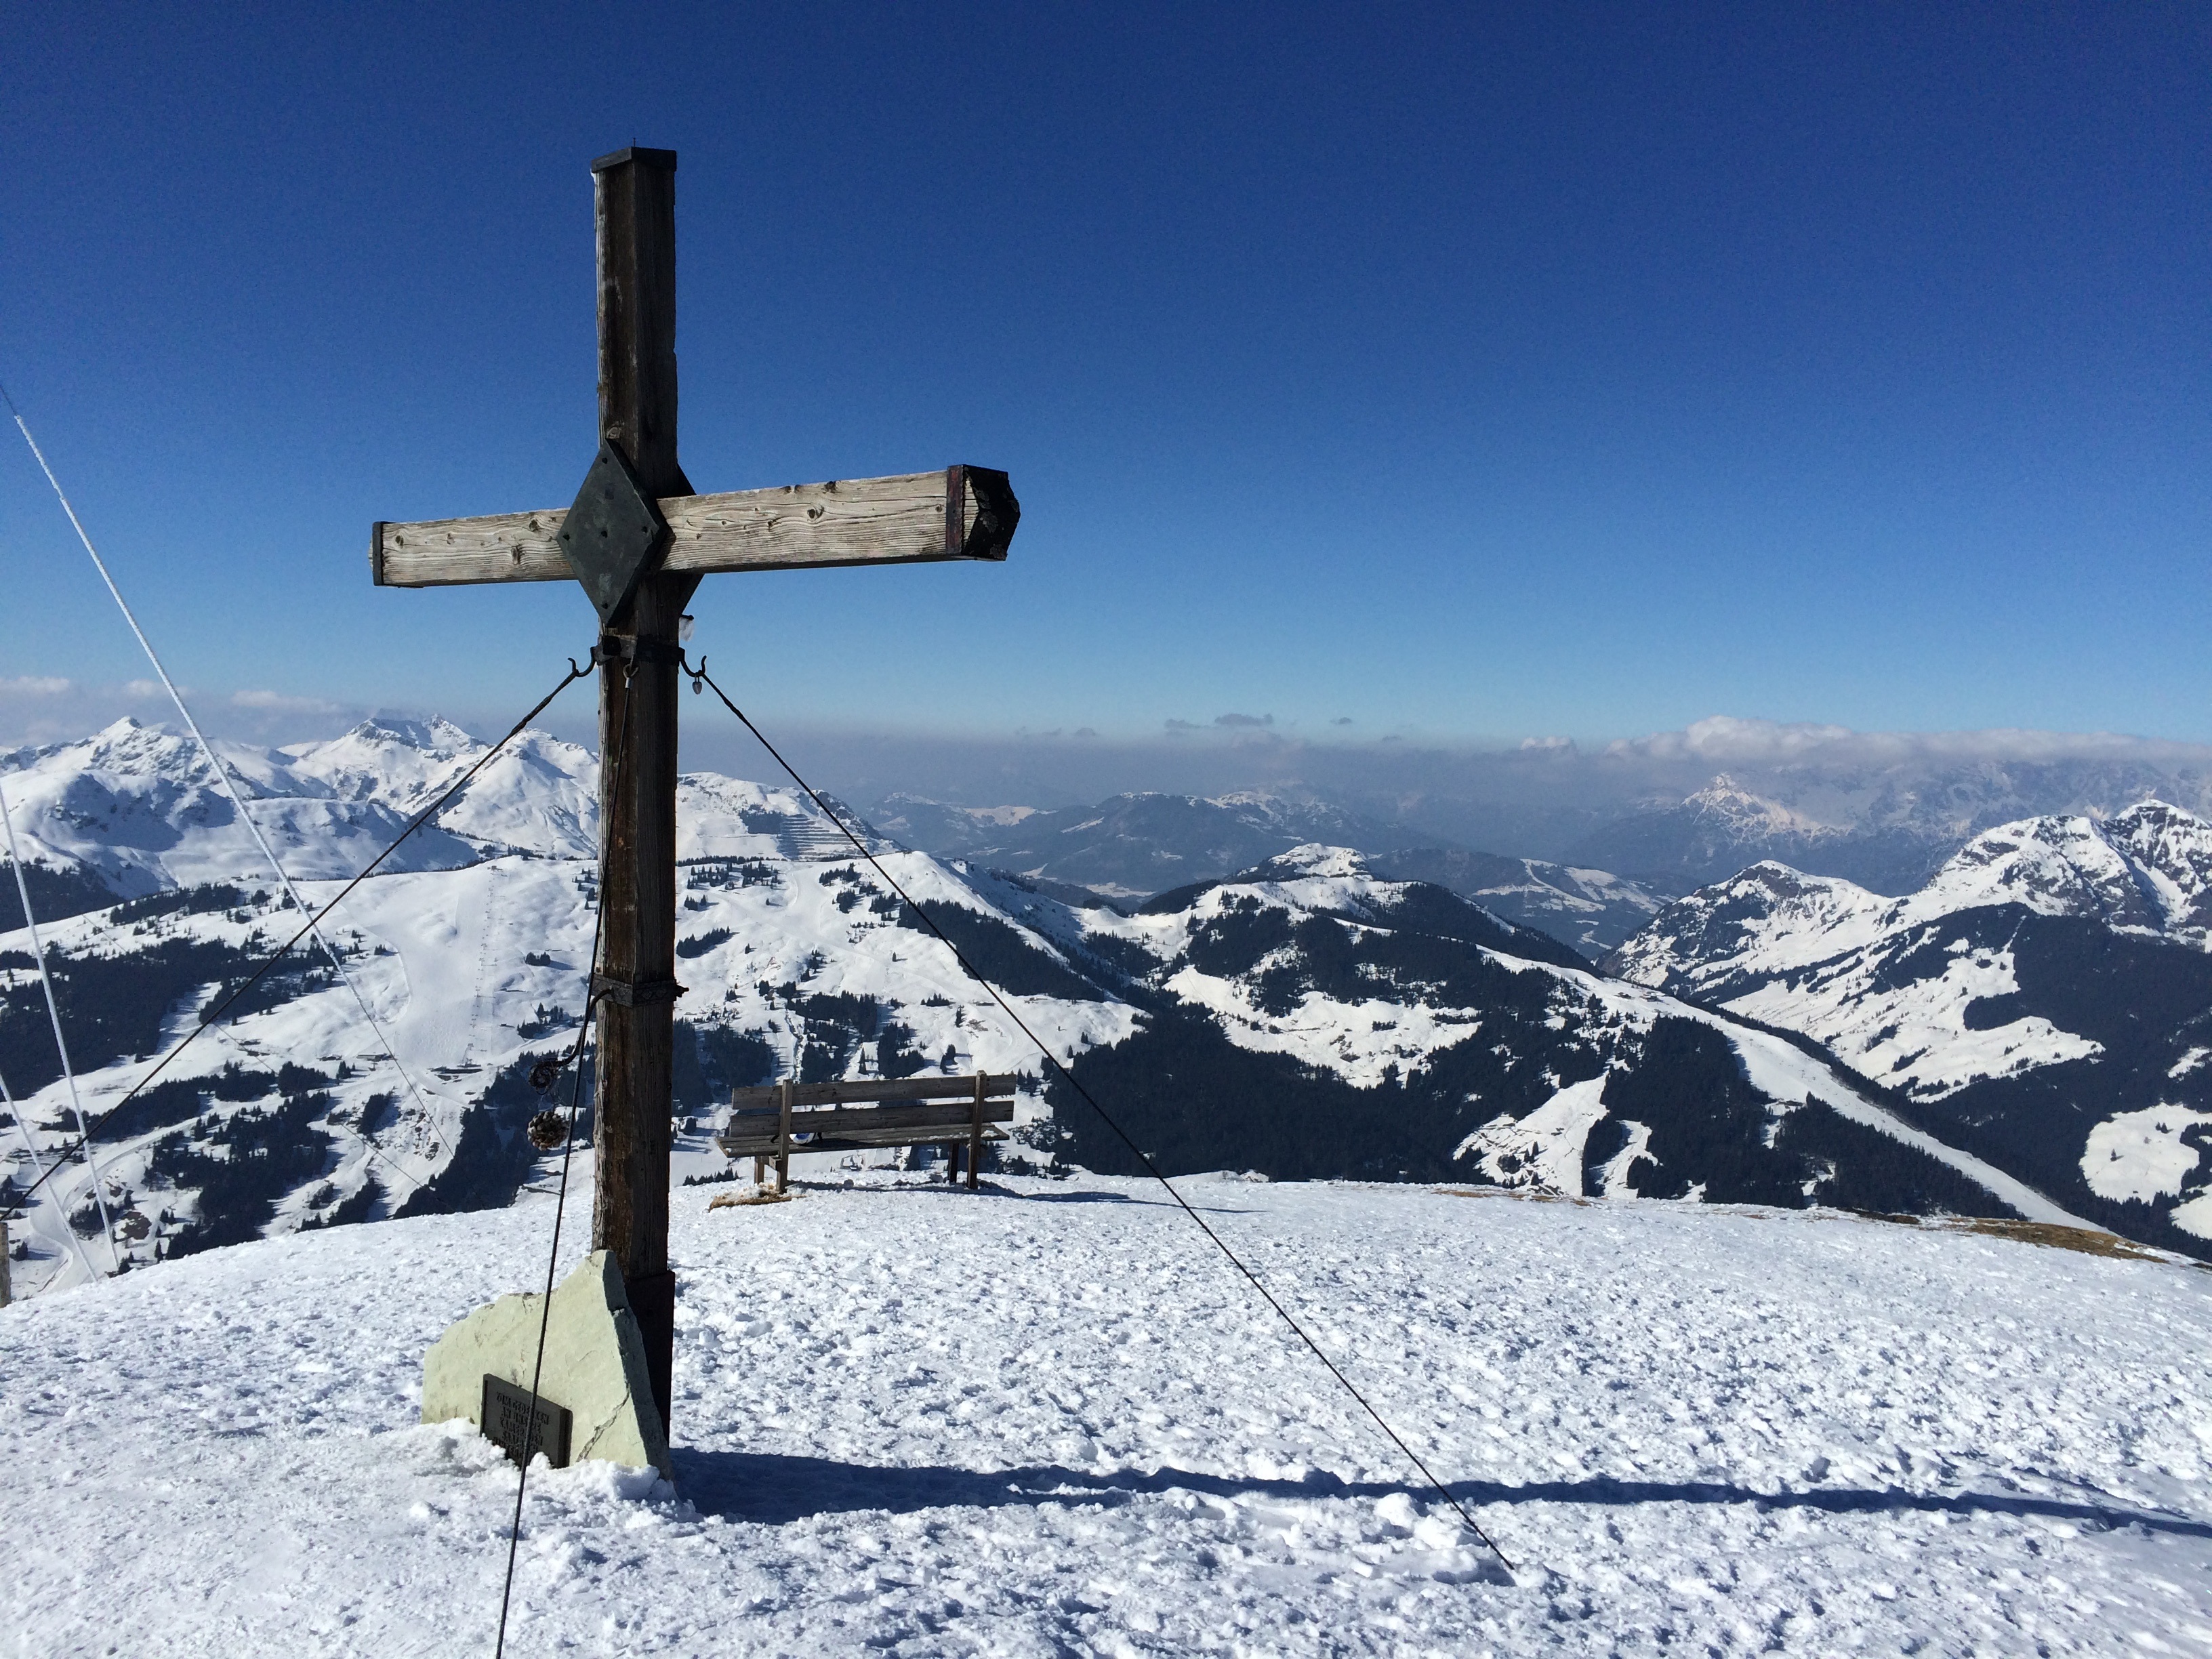
mountain, snow, winter, mountain range, weather, alpine, skiing, season, ridge, summit, austria, mountains, alps, piste, ski touring, summit cross, nordic skiing, ski mountaineering, mountainous landforms, geological phenomenon